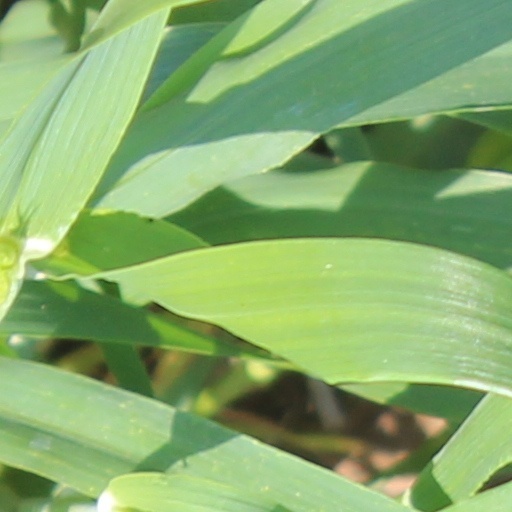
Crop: wheat